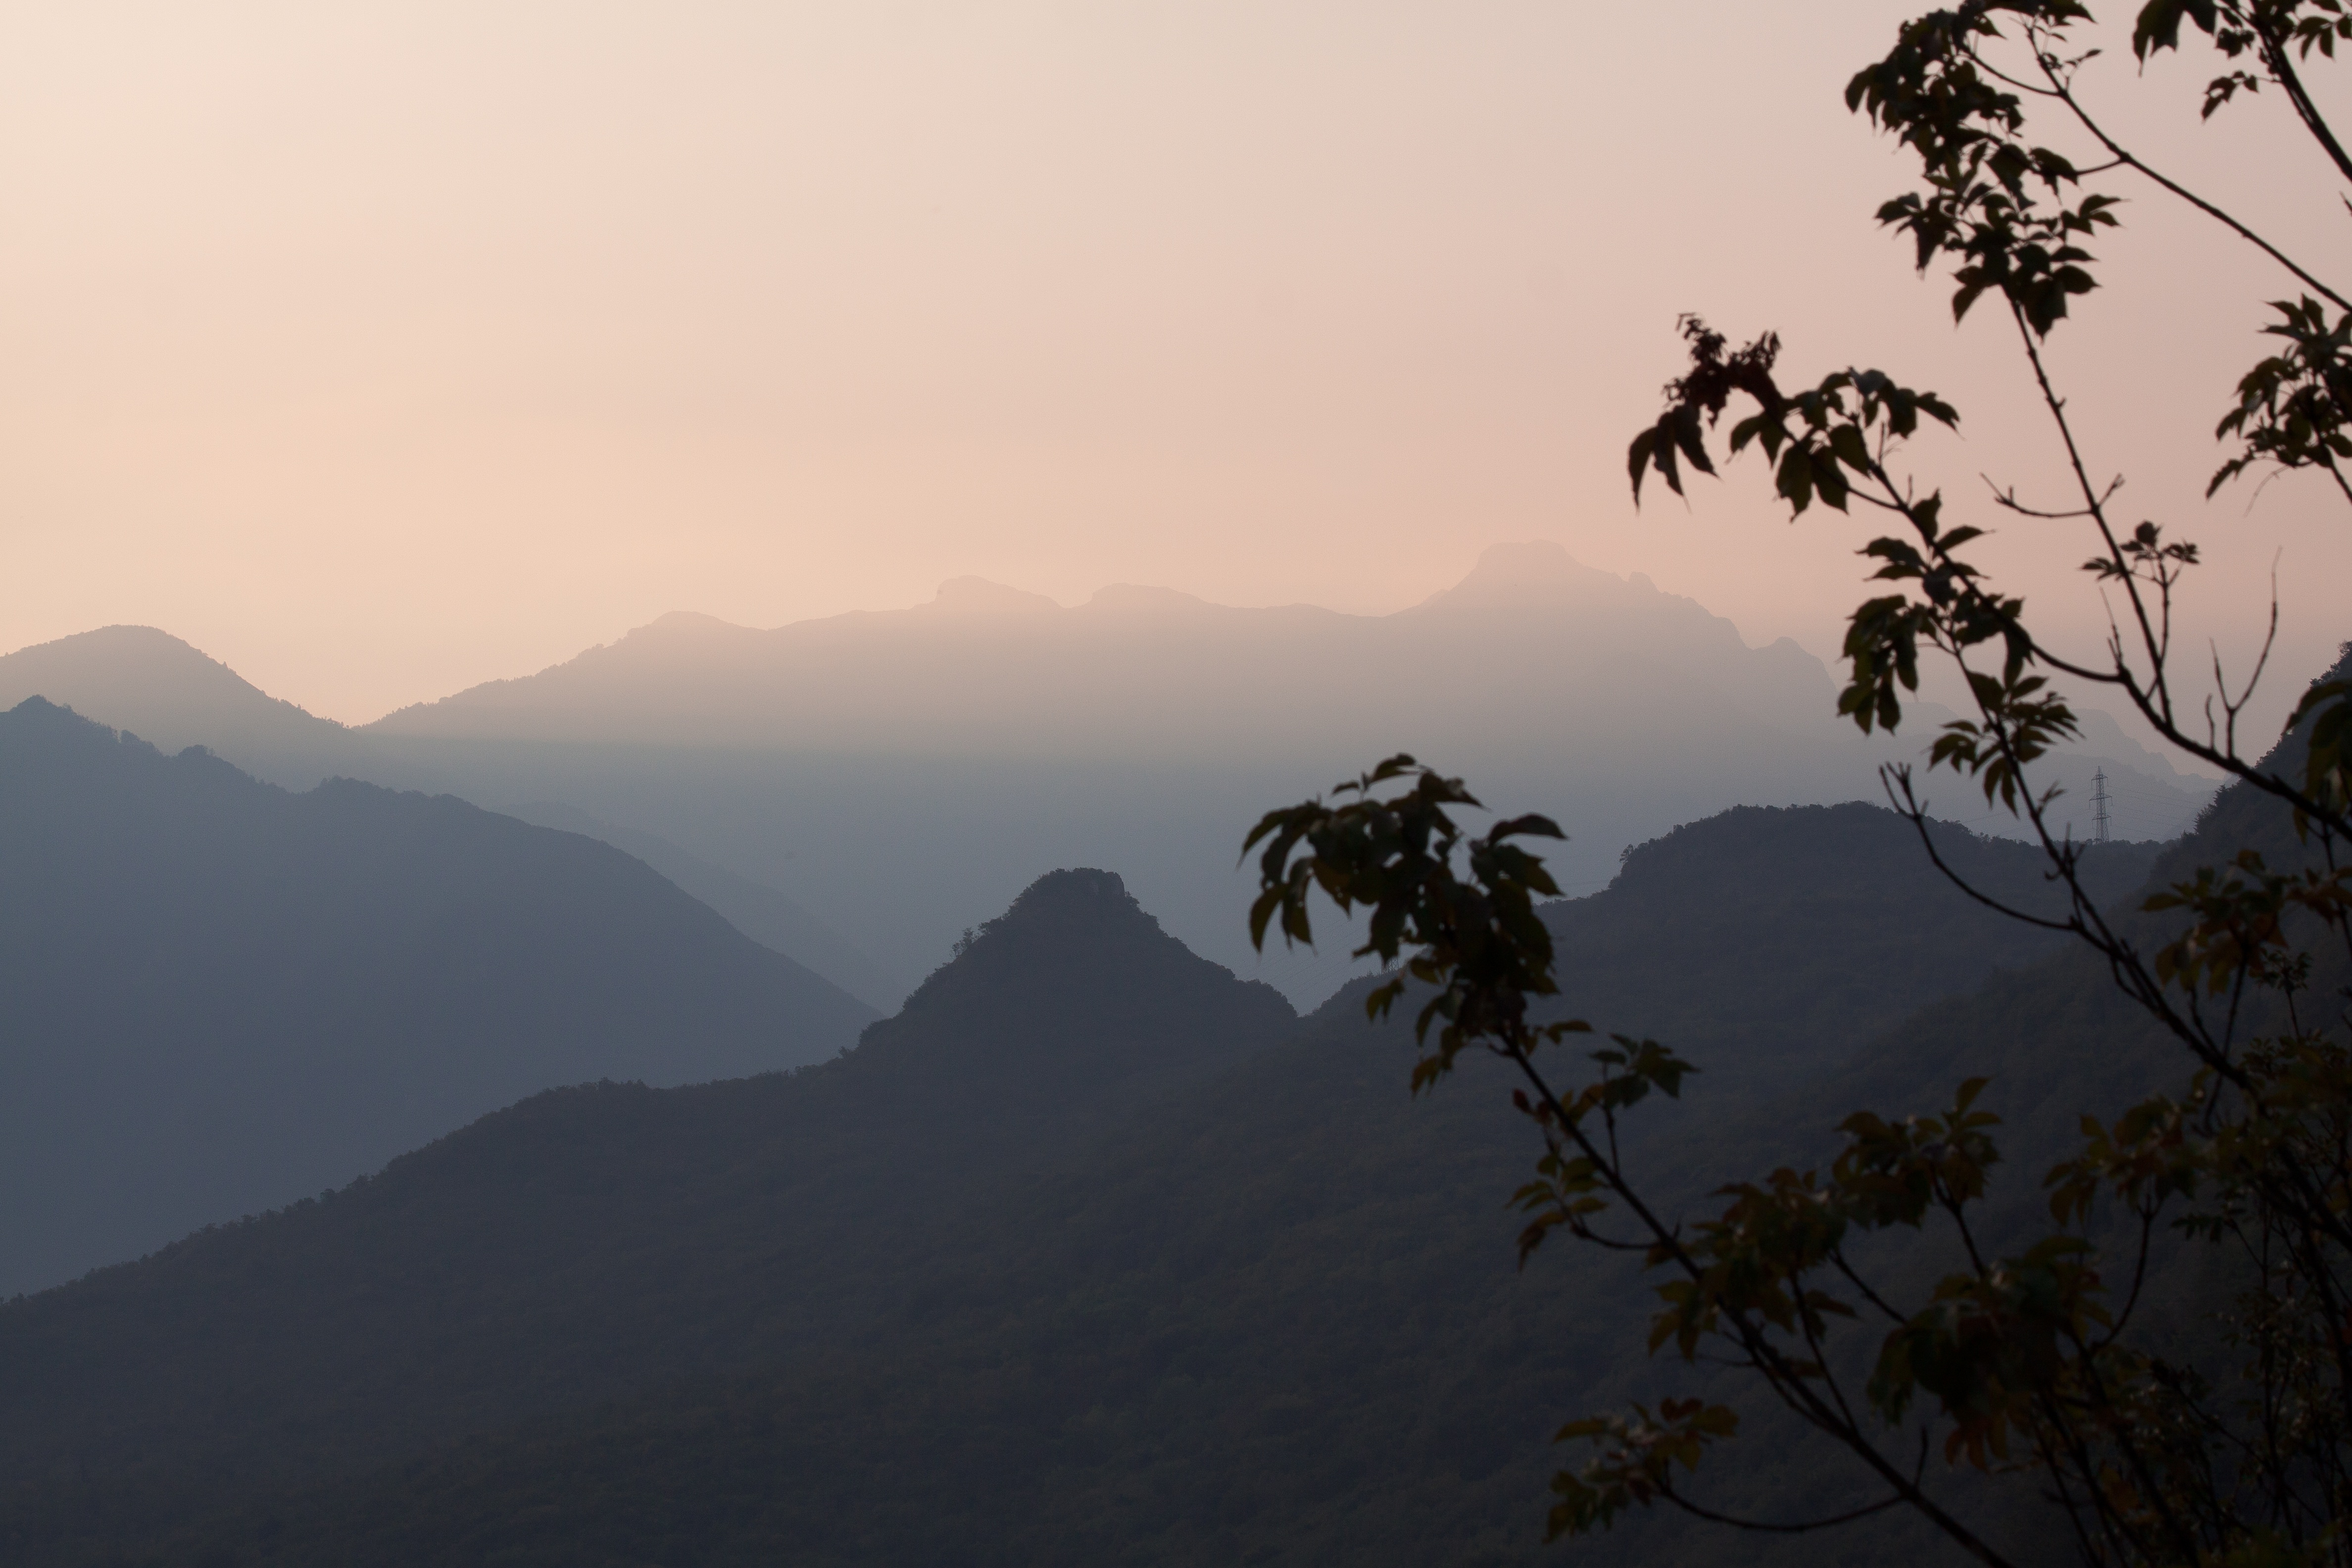
tree, nature, wilderness, mountain, sunrise, sunset, mist, morning, hill, dawn, mountain range, dusk, haze, alpine, lighting, ridge, summit, garda, mountains, north italy, atmospheric phenomenon, mountainous landforms